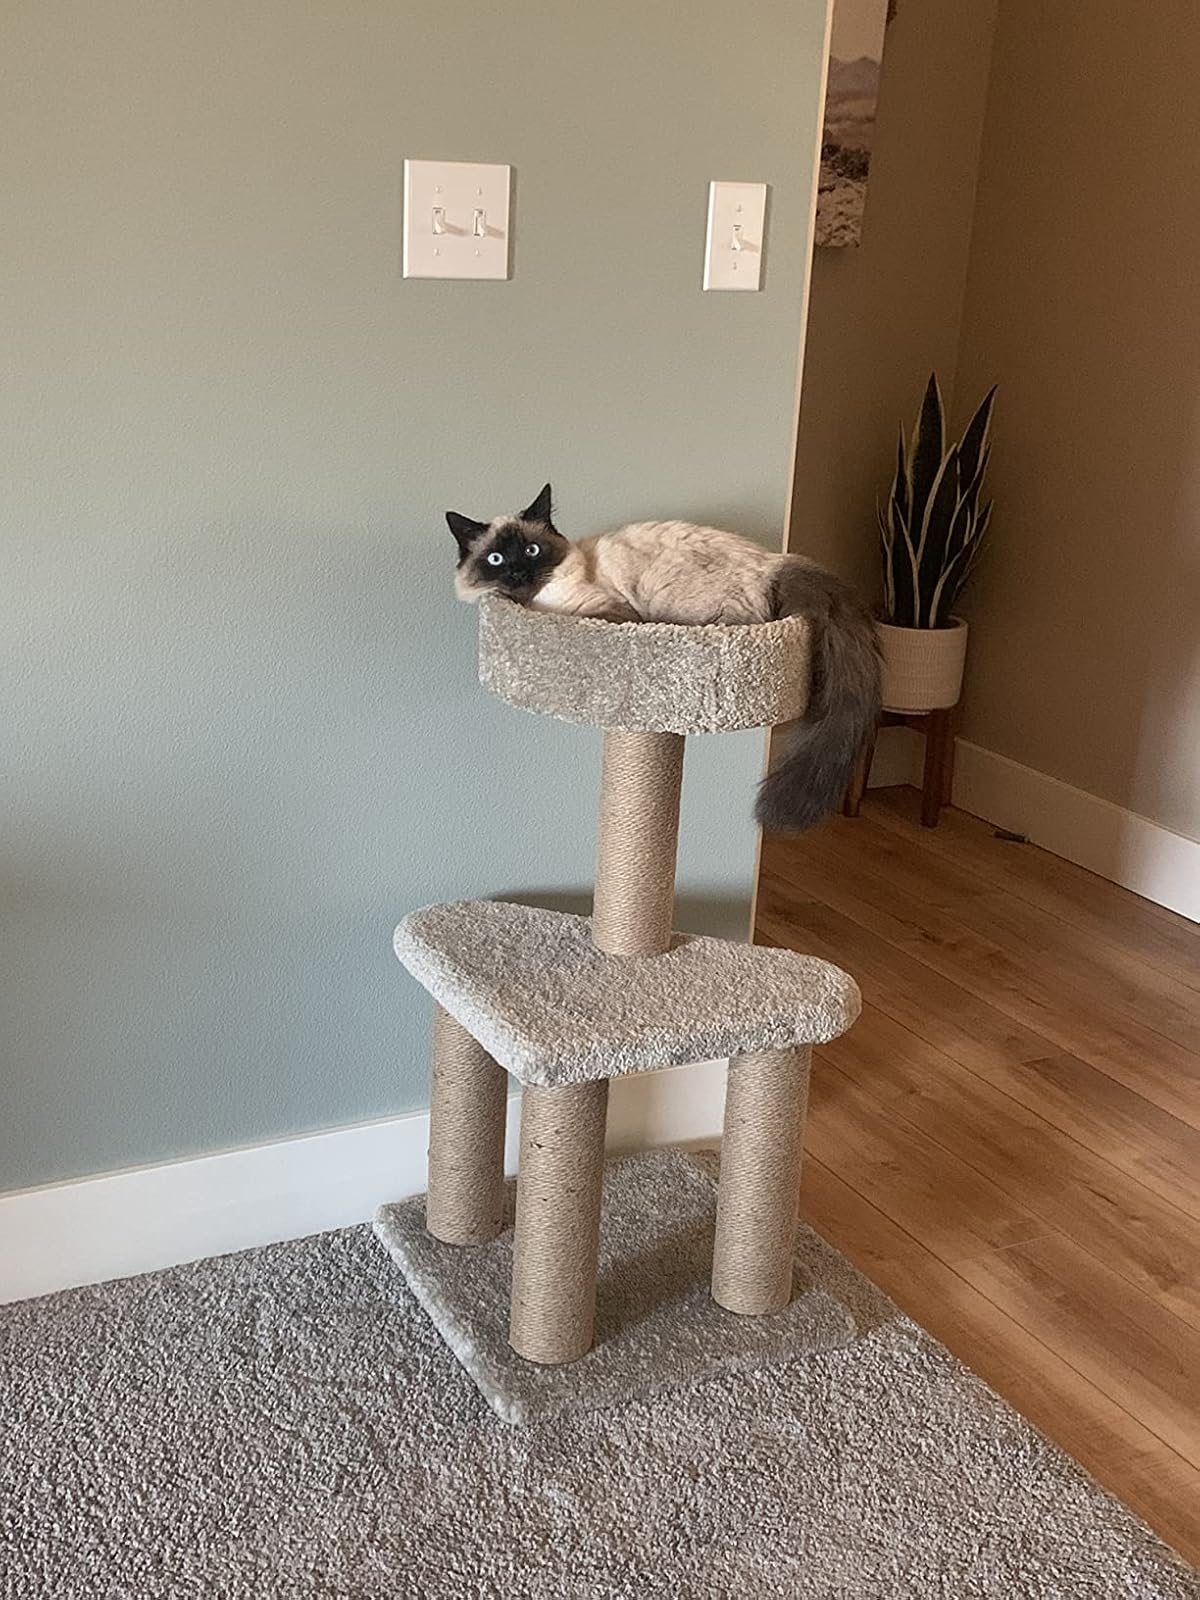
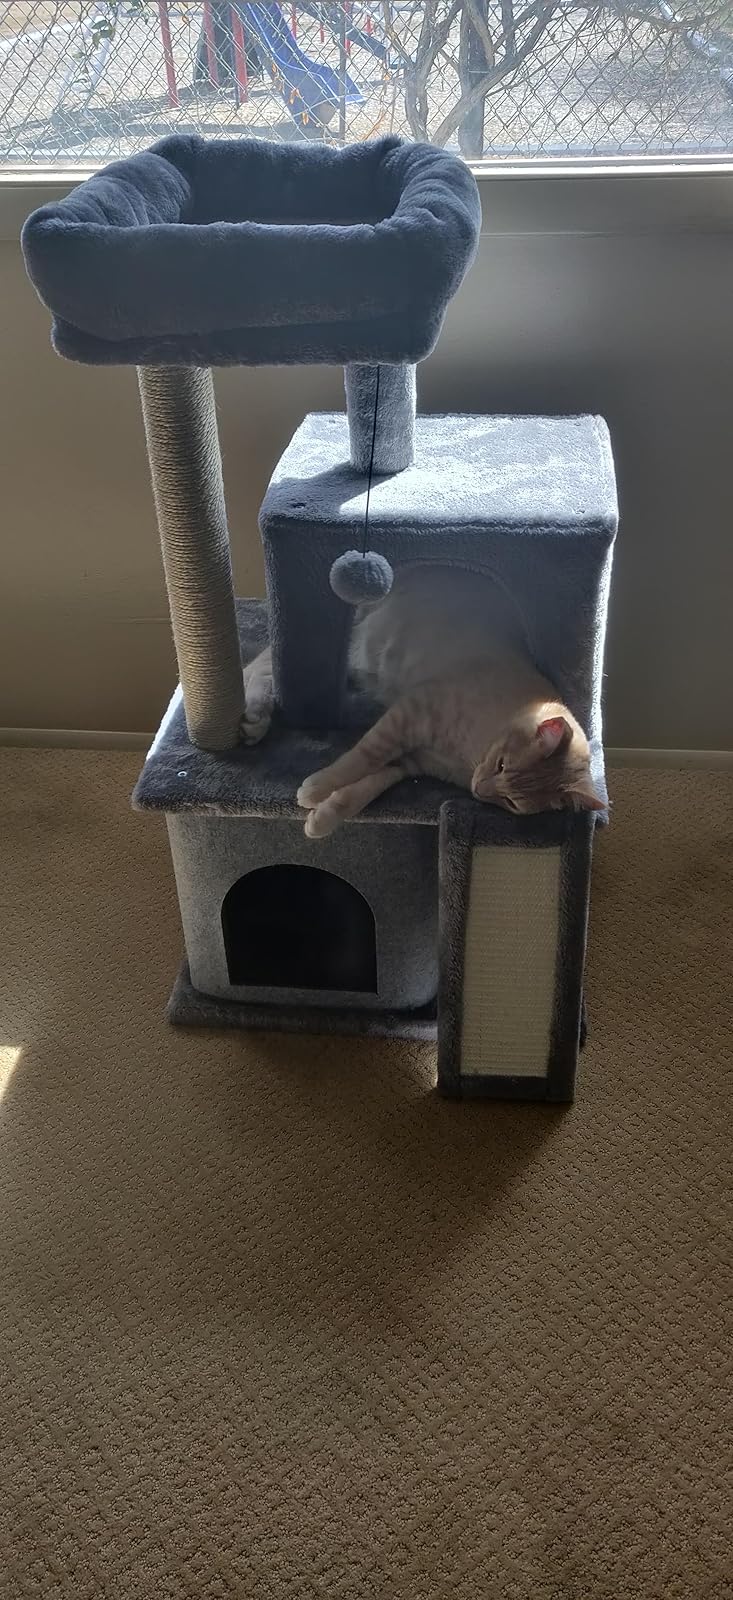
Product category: items_cat tree
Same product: no